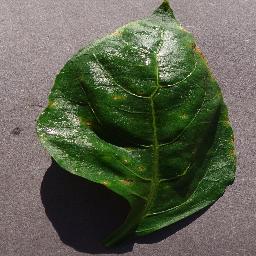
Label: Pepper,_bell___Bacterial_spot